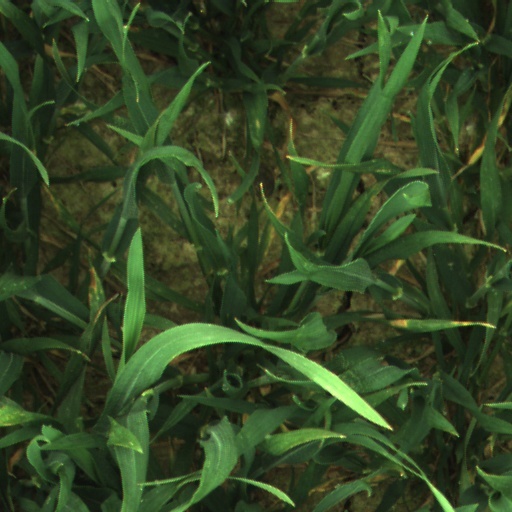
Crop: wheat